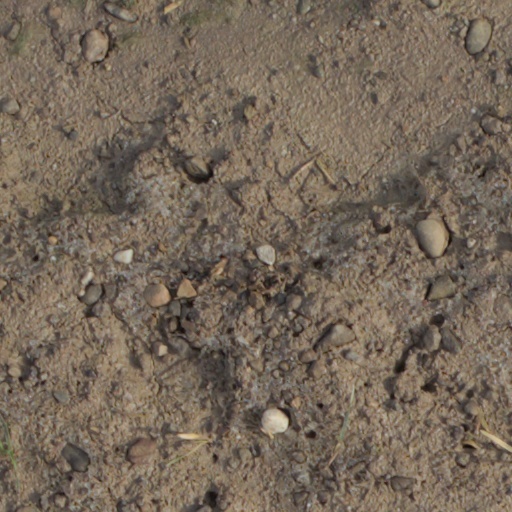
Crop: wheat